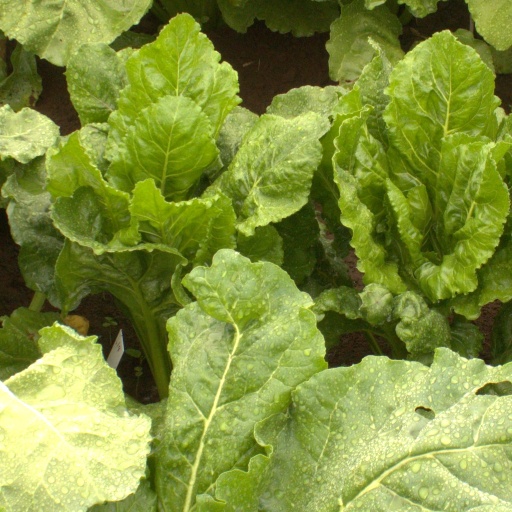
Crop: sugar beet